Kiribati

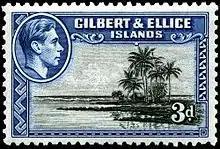
Stamp with portrait of King George VI, 1939

In 1886, an Anglo-German agreement partitioned the "unclaimed" central Pacific, leaving Nauru in the German sphere of influence, while Banaba (known to Europeans as Ocean Island) and the future GEIC wound up in the British sphere of influence. In 1892, local Gilbertese authorities (an "uea", a chief from the Northern Gilbert Group, and "atun te boti" or head of clan) on each of the Gilbert Islands agreed to Captain Edward Davis commanding HMS "Royalist" of the Royal Navy declaring them part of a British protectorate, along with the nearby Ellice Islands. They were administered by a resident commissioner based first on Makin Islands (1893–95), then in Betio, Tarawa (1896–1908) and Banaba (1908–1942), protectorate who was under the Western Pacific High Commission (WPHC) based in Fiji. Banaba was added to the protectorate in 1900, because of the phosphate rock of its soil (discovered in 1900). This discovery and the mining provided a significant amount of revenue, in the form of taxes and duties, to the WPHC.